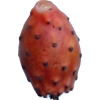
Label: cactus_fruit_red